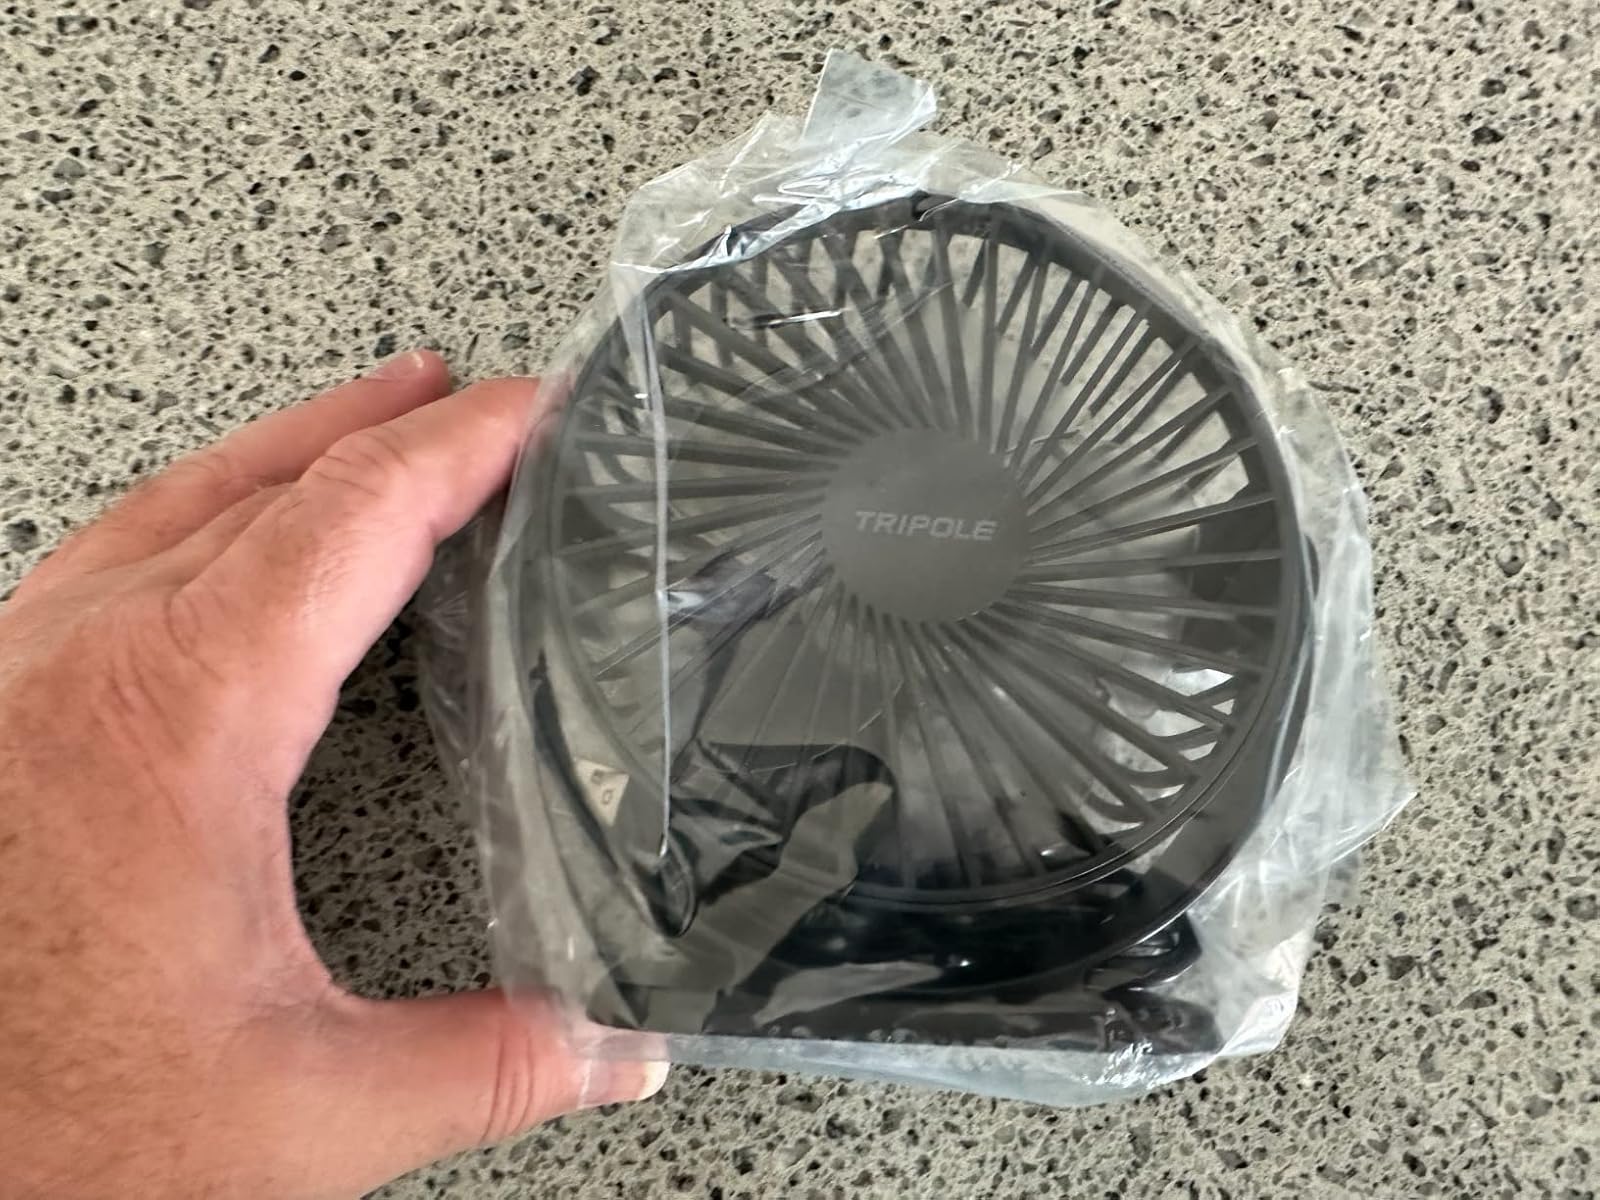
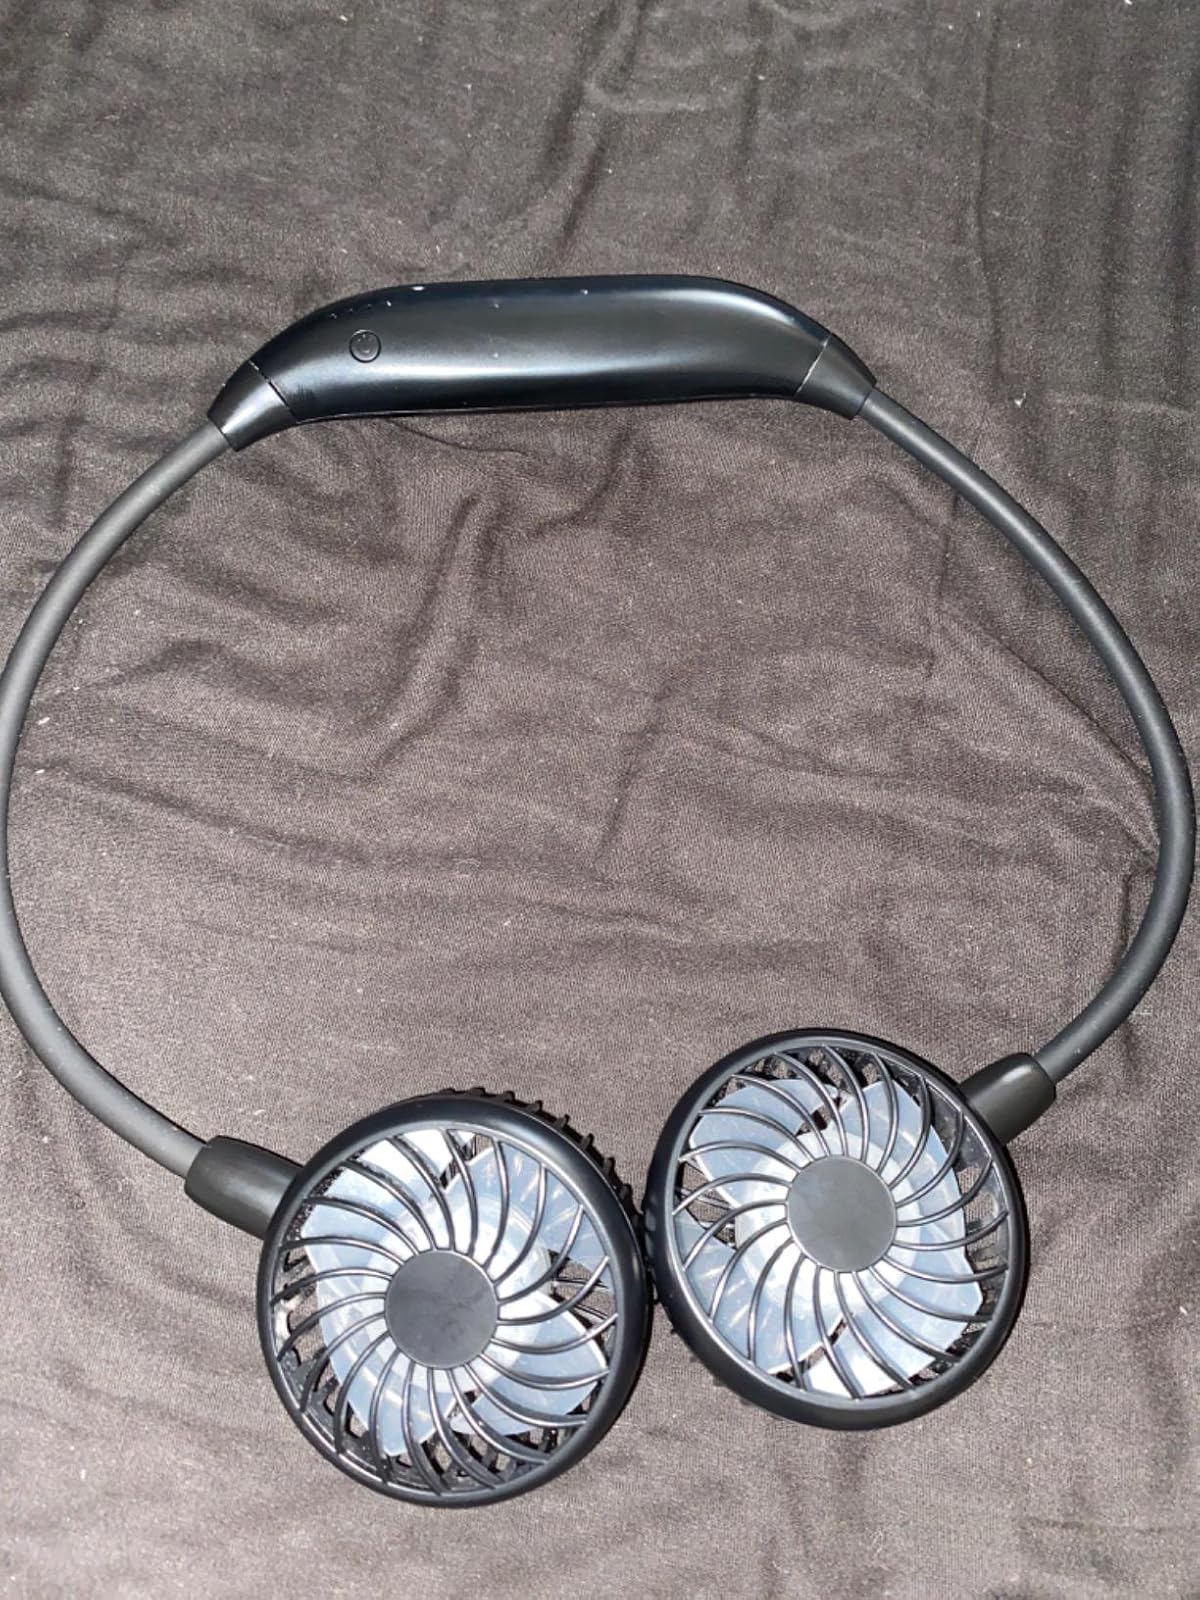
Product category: fan
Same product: no